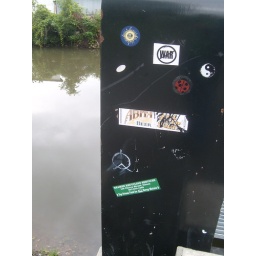
The metal bridge over the lake by the Jungle.